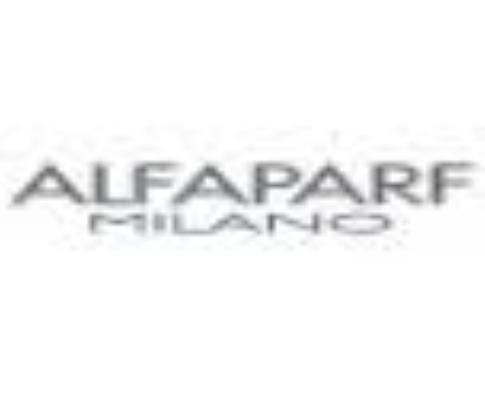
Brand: ALFAPARF
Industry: Necessities